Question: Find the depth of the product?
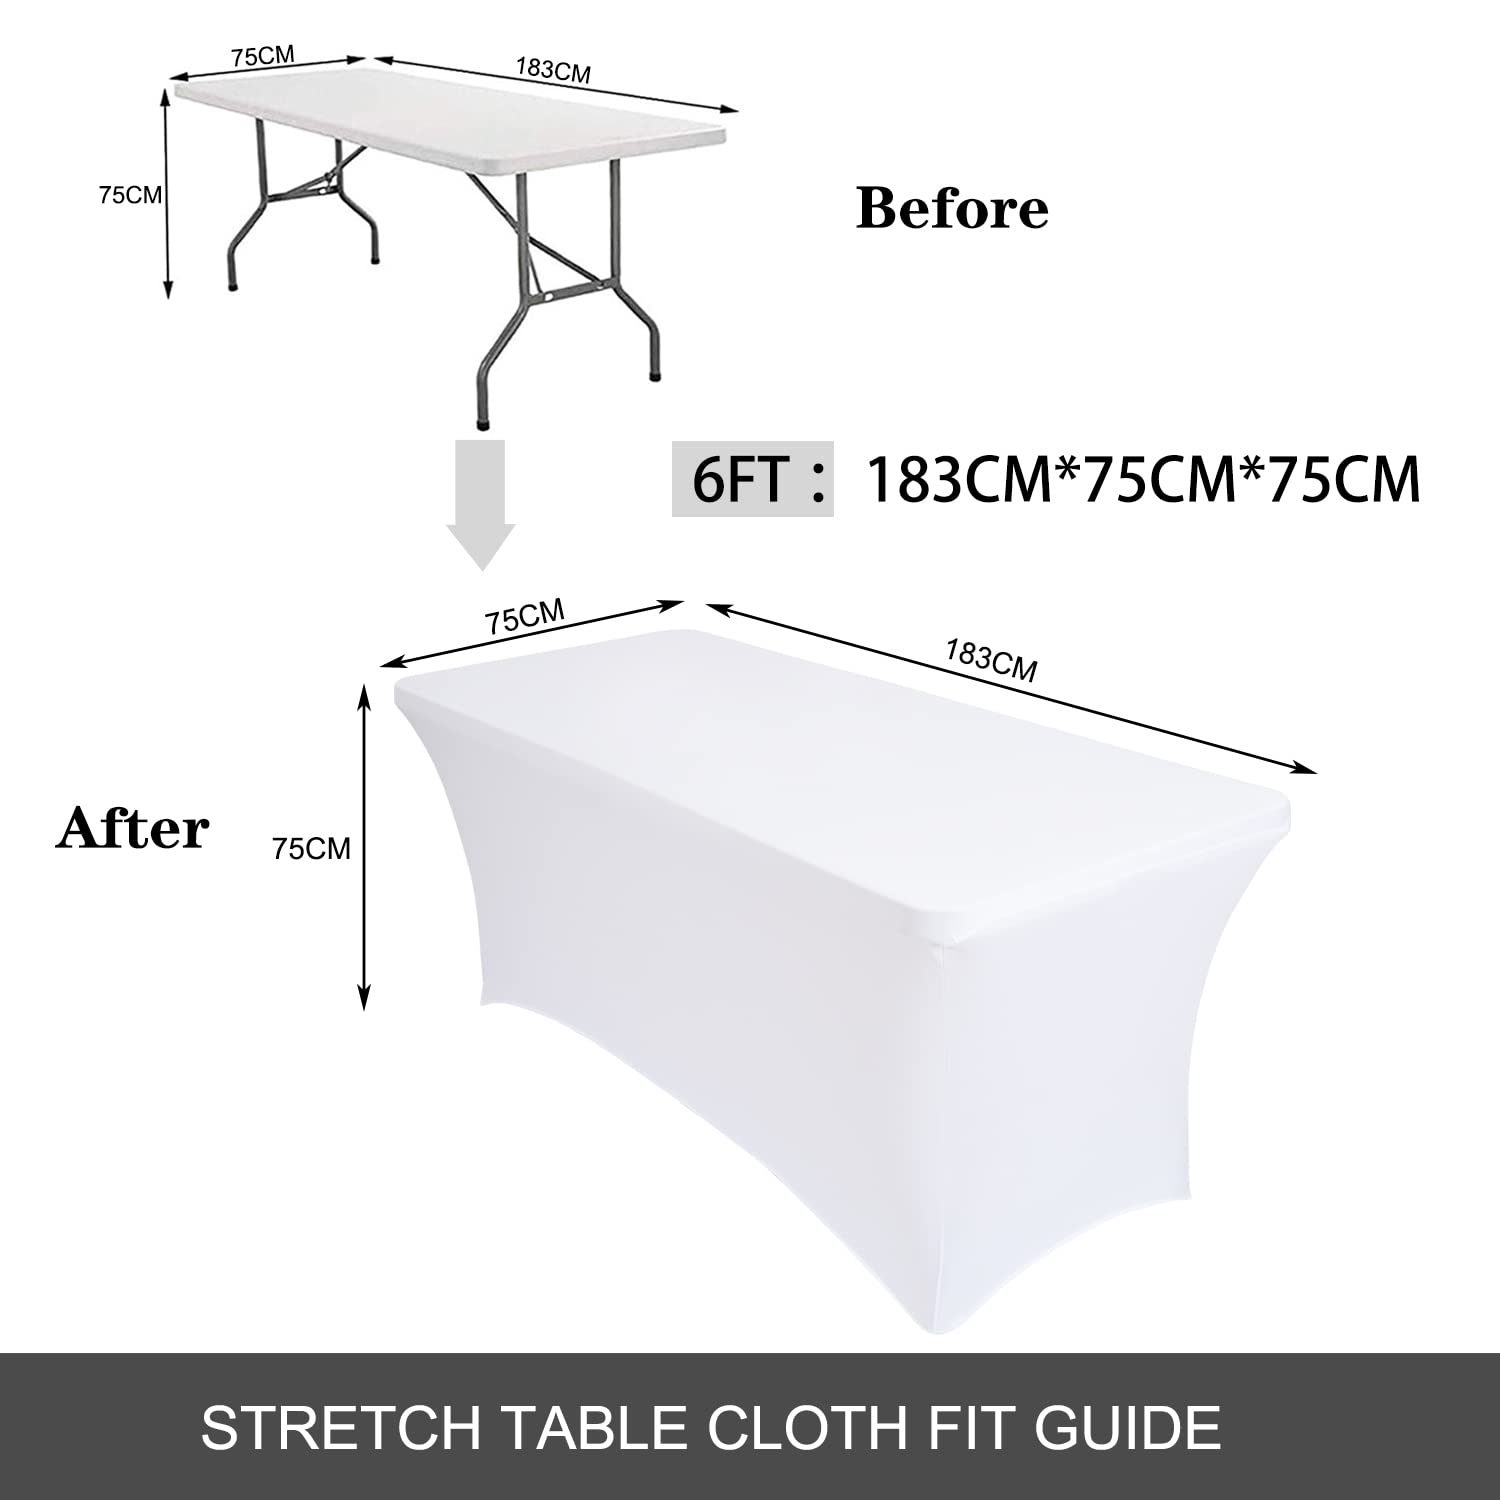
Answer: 183.0 centimetre